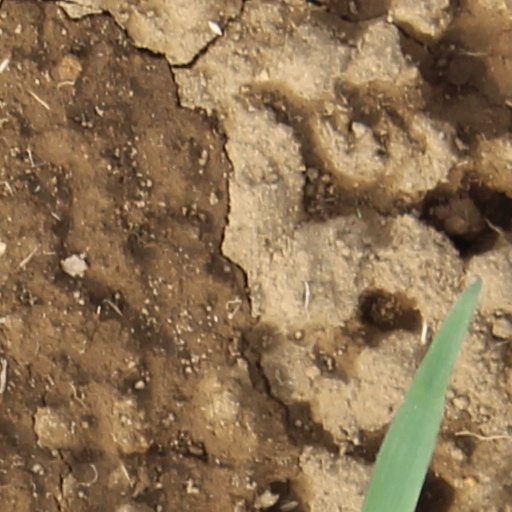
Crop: wheat